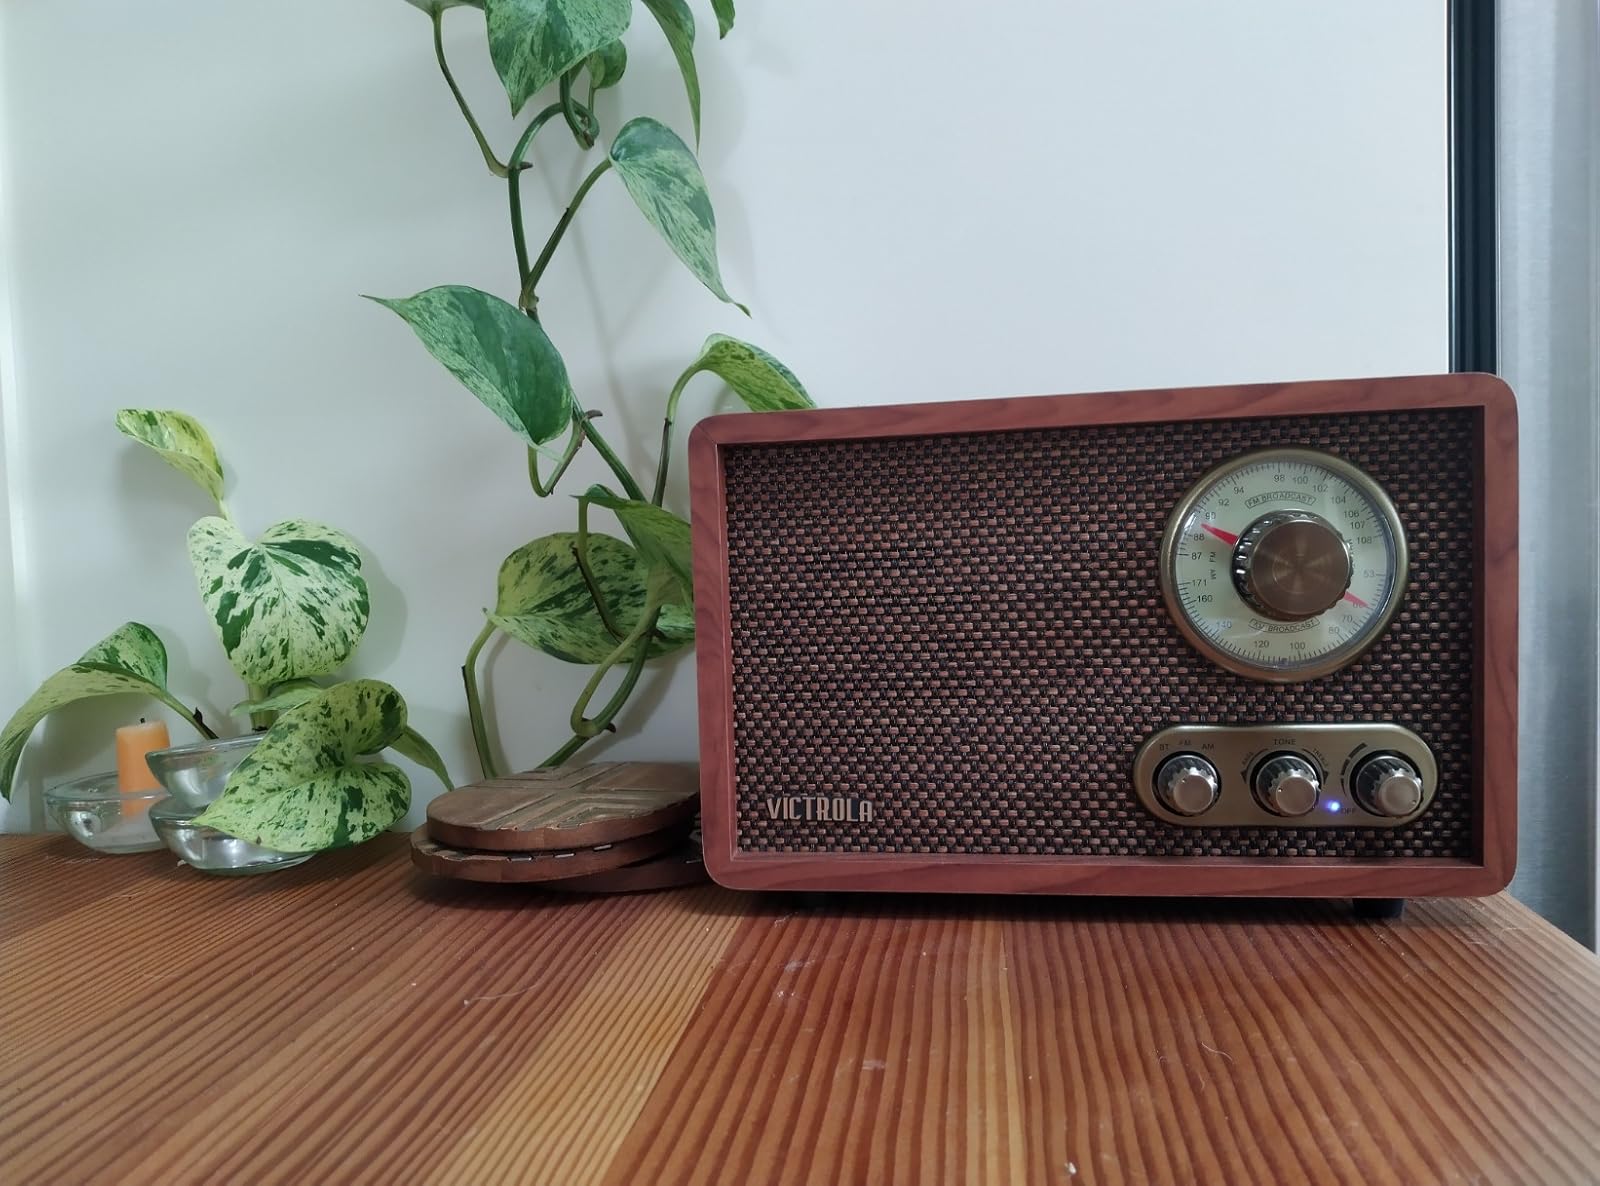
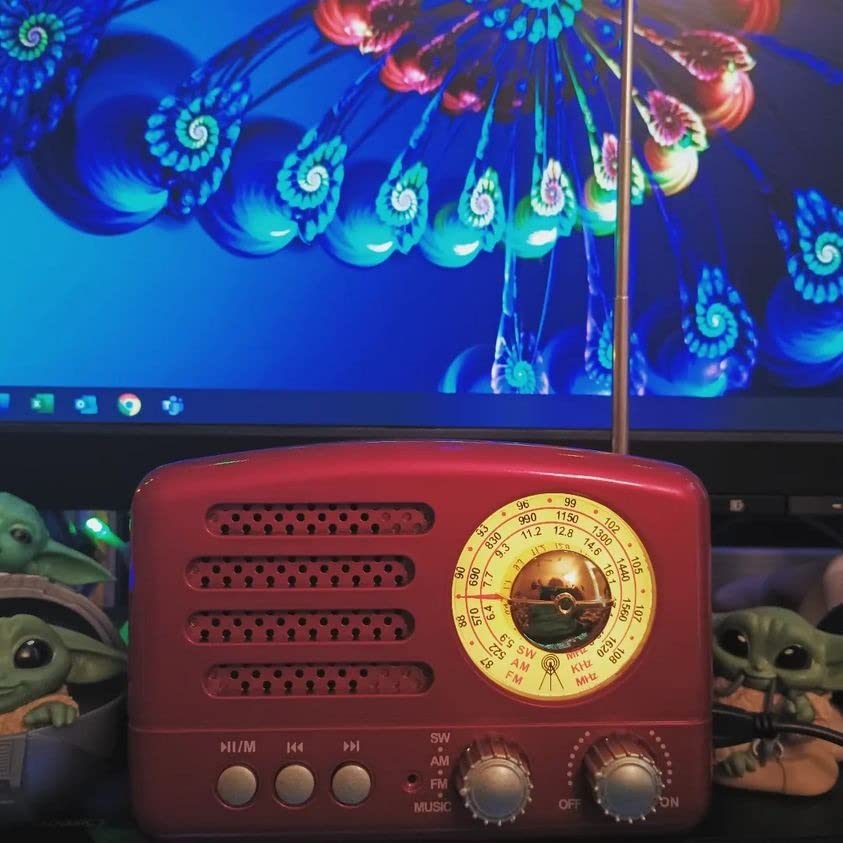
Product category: radio
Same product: no